Mitchler Run

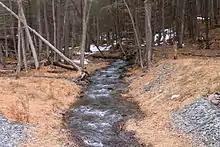
Mitchler Run looking upstream

The concentration of alkalinity in Mitchler Run is 20 milligrams per liter.